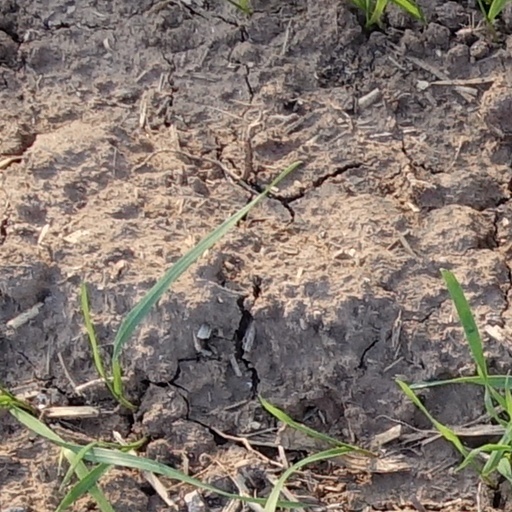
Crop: wheat